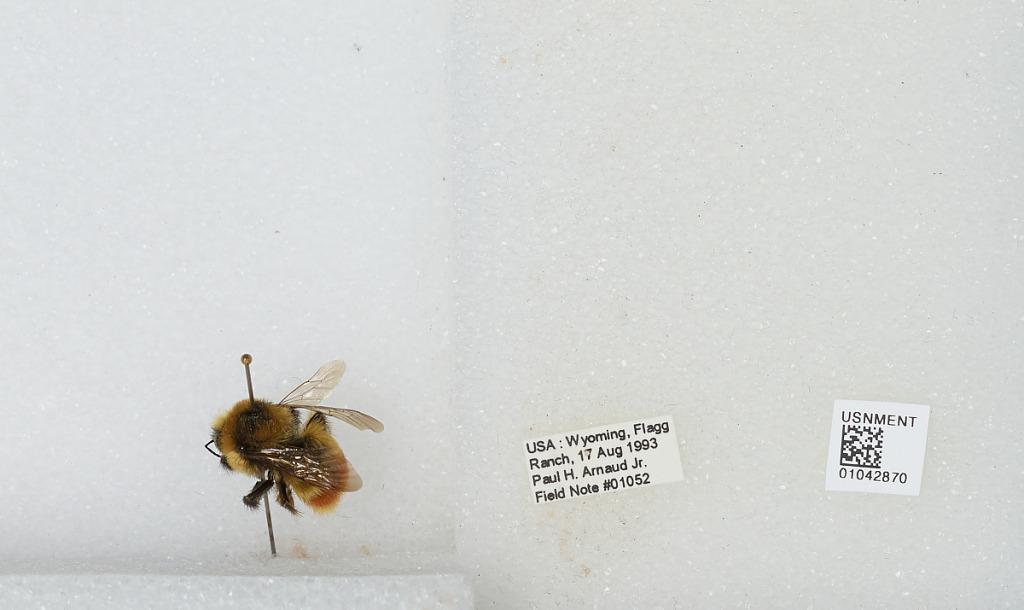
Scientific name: Bombus sp.
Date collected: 1993-8-17
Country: United States
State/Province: Wyoming
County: Fremont
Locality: Flagg Ranch
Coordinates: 44.1061, -110.168